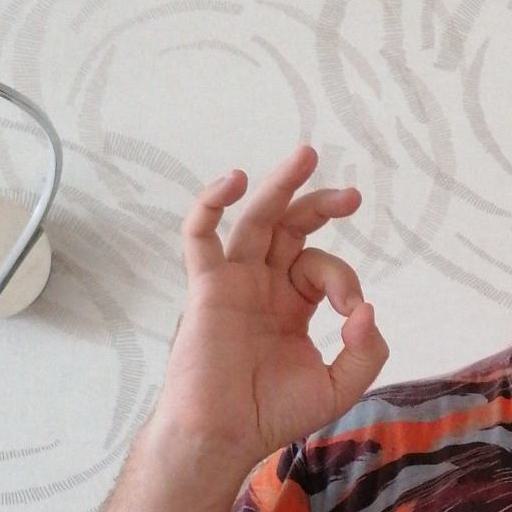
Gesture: ok